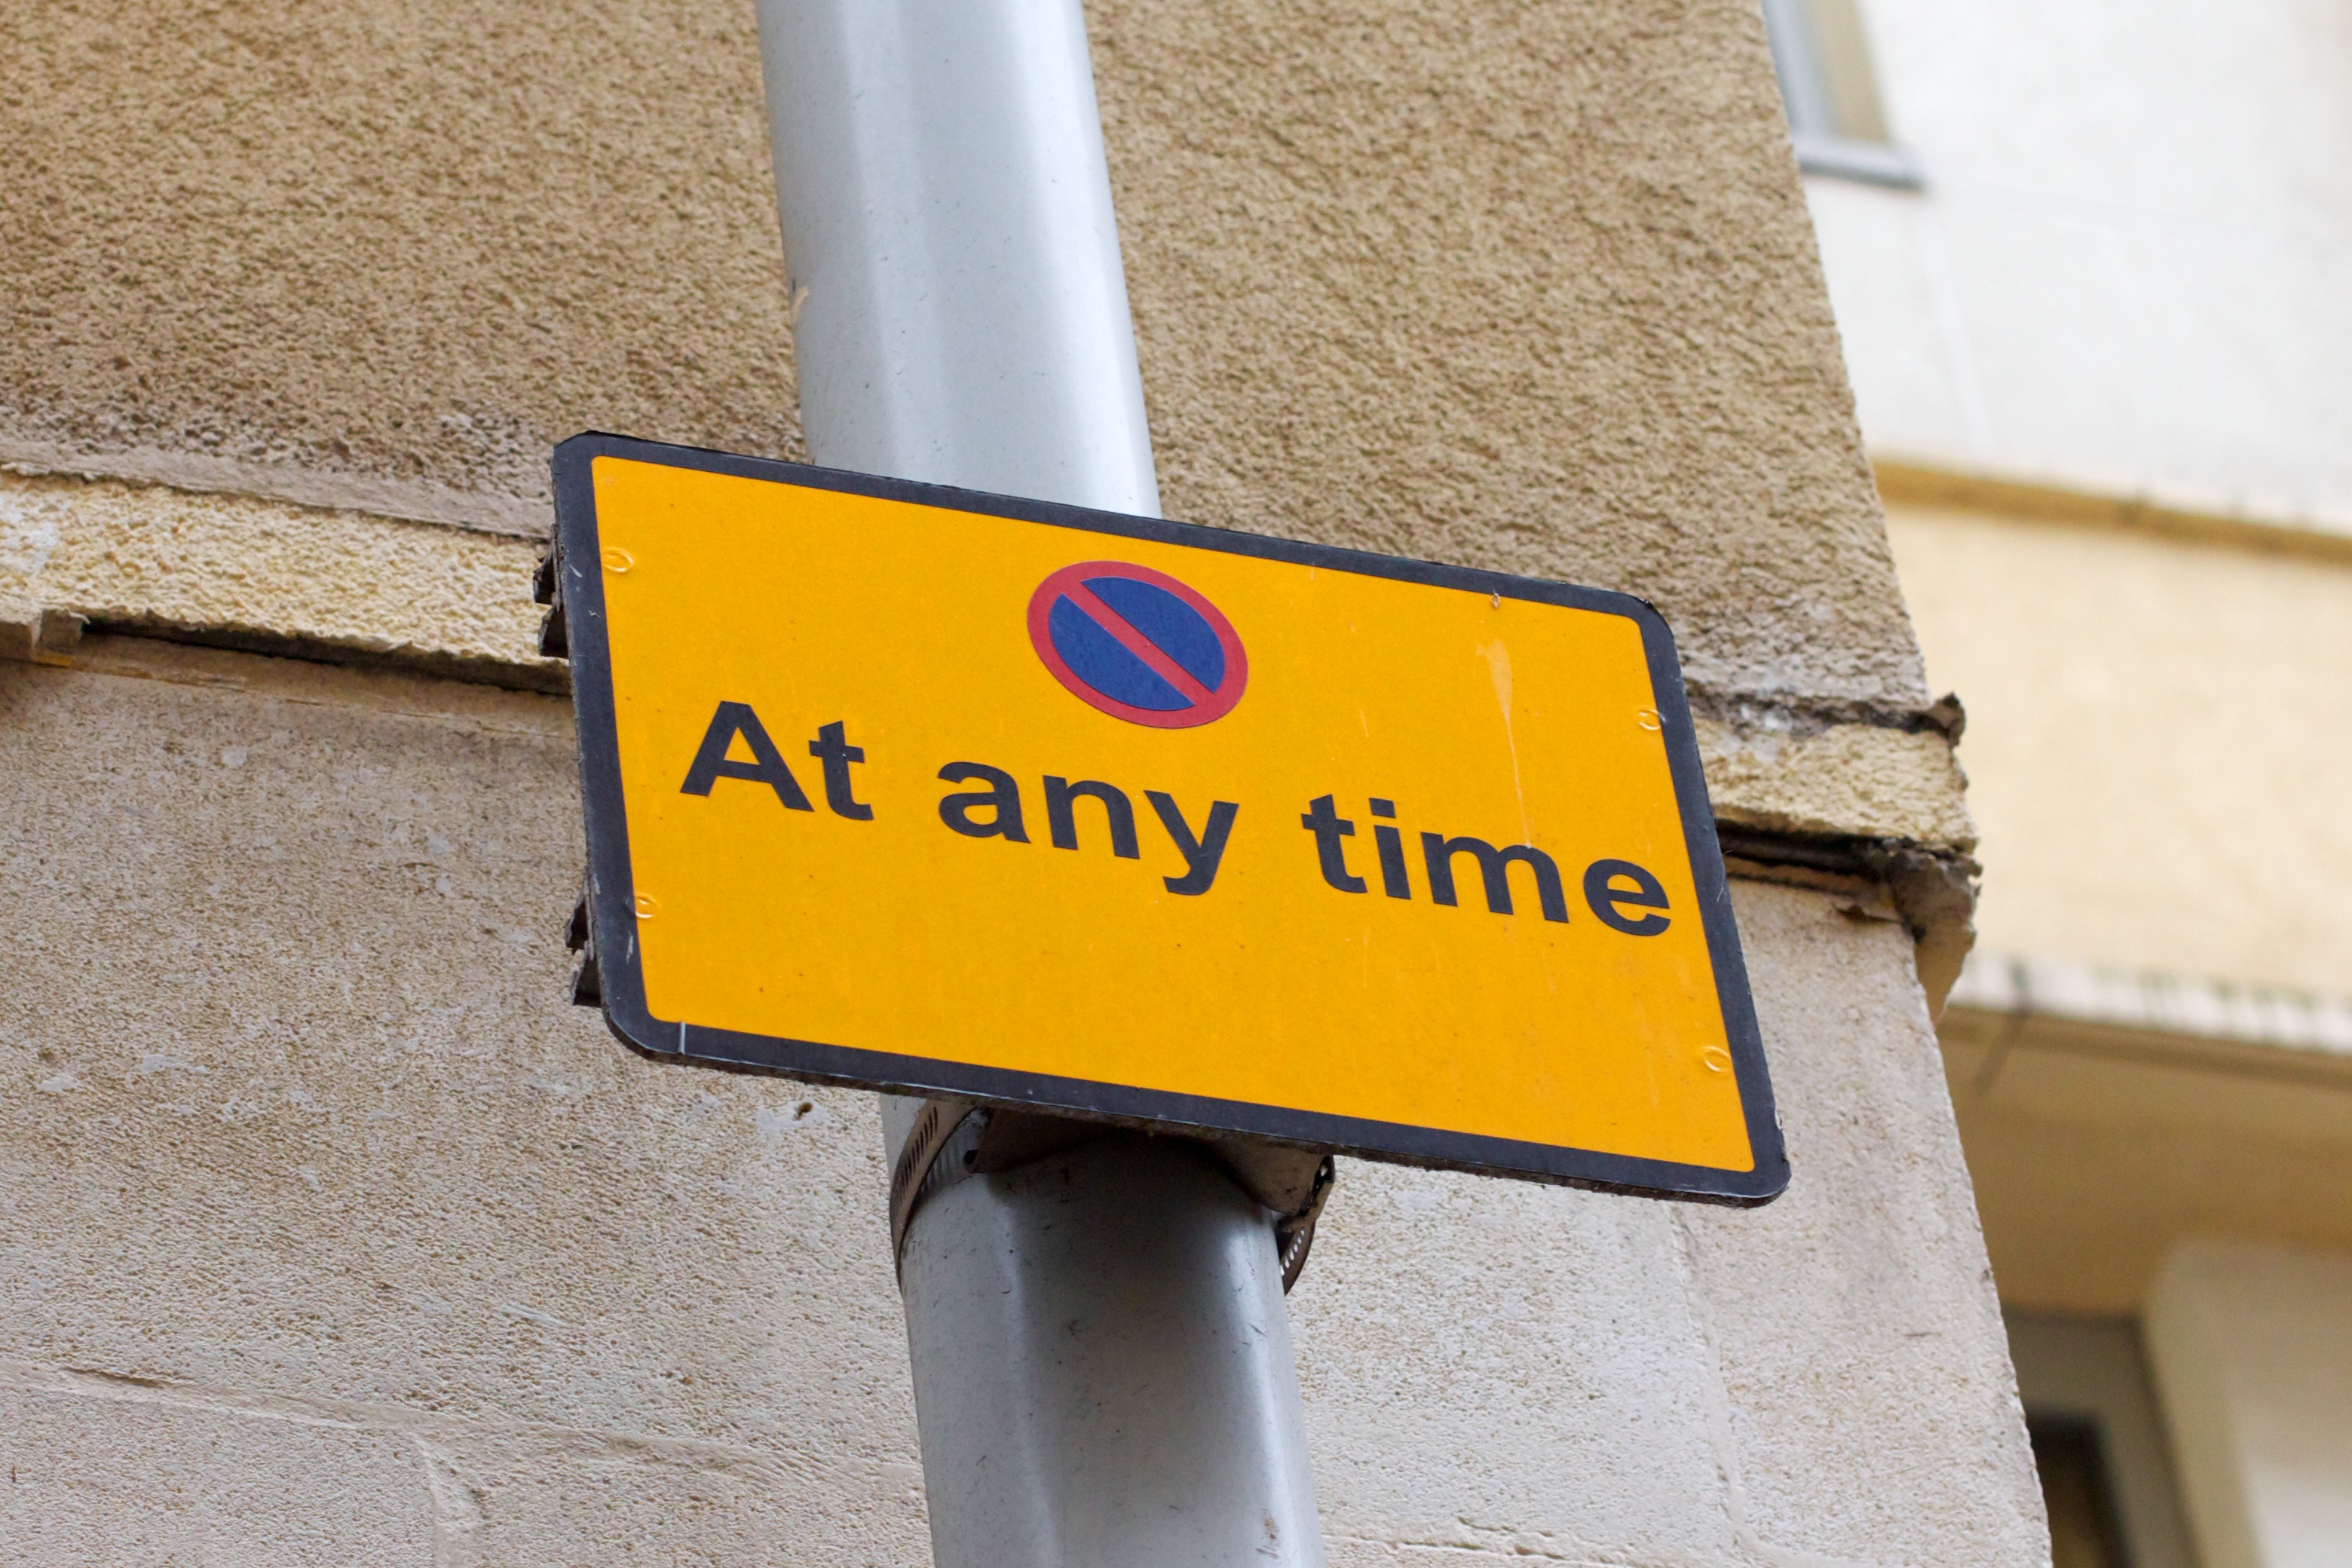
number, sign, color, street sign, yellow, signage, lane, shape, dailyshoot, traffic sign